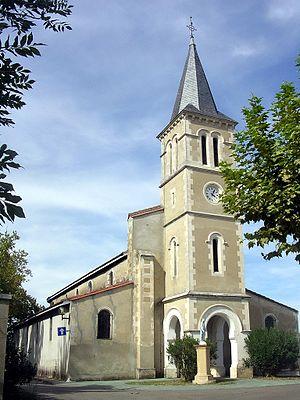
Eglise de Cauna, dans le département français des Landes
Le département français des Landes compte 438 églises pour un total de 331 communes, soit une moyenne de 1,32 église par commune. La commune de Parleboscq, née de la réunion de sept paroisses, compte à elle seule sept églises.
Cauna est une commune du sud-ouest de la France, située dans le département des Landes.